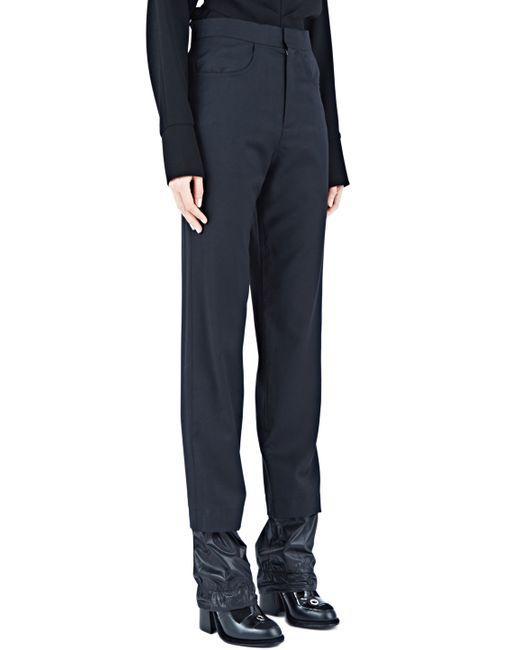
Schwarzes Langarmhemd mit schwarzer Damenhose